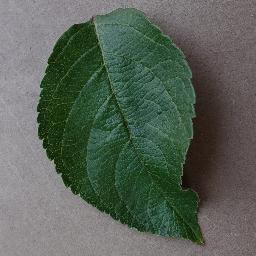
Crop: apple
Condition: healthy